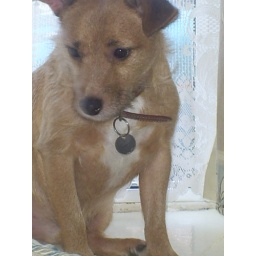
Samsung digimax a503 this is my other dog toby he was sat in the window out the way from the other two.